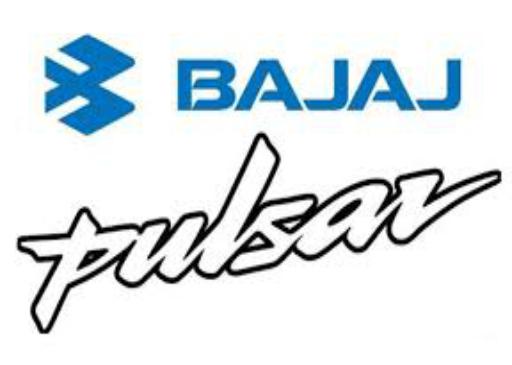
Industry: Others